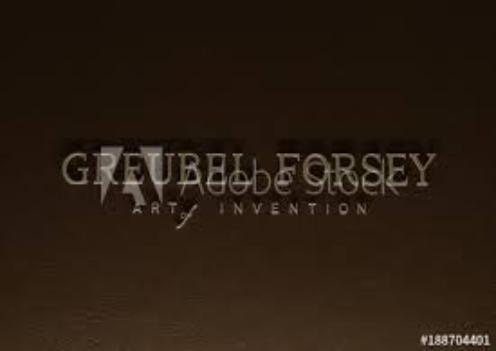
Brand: greubel forsey
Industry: Electronic